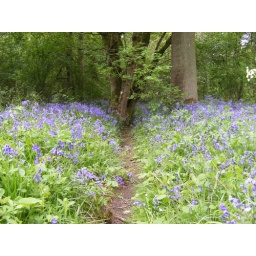
i was walking in the woods when i found this lovely patch of blue bells.